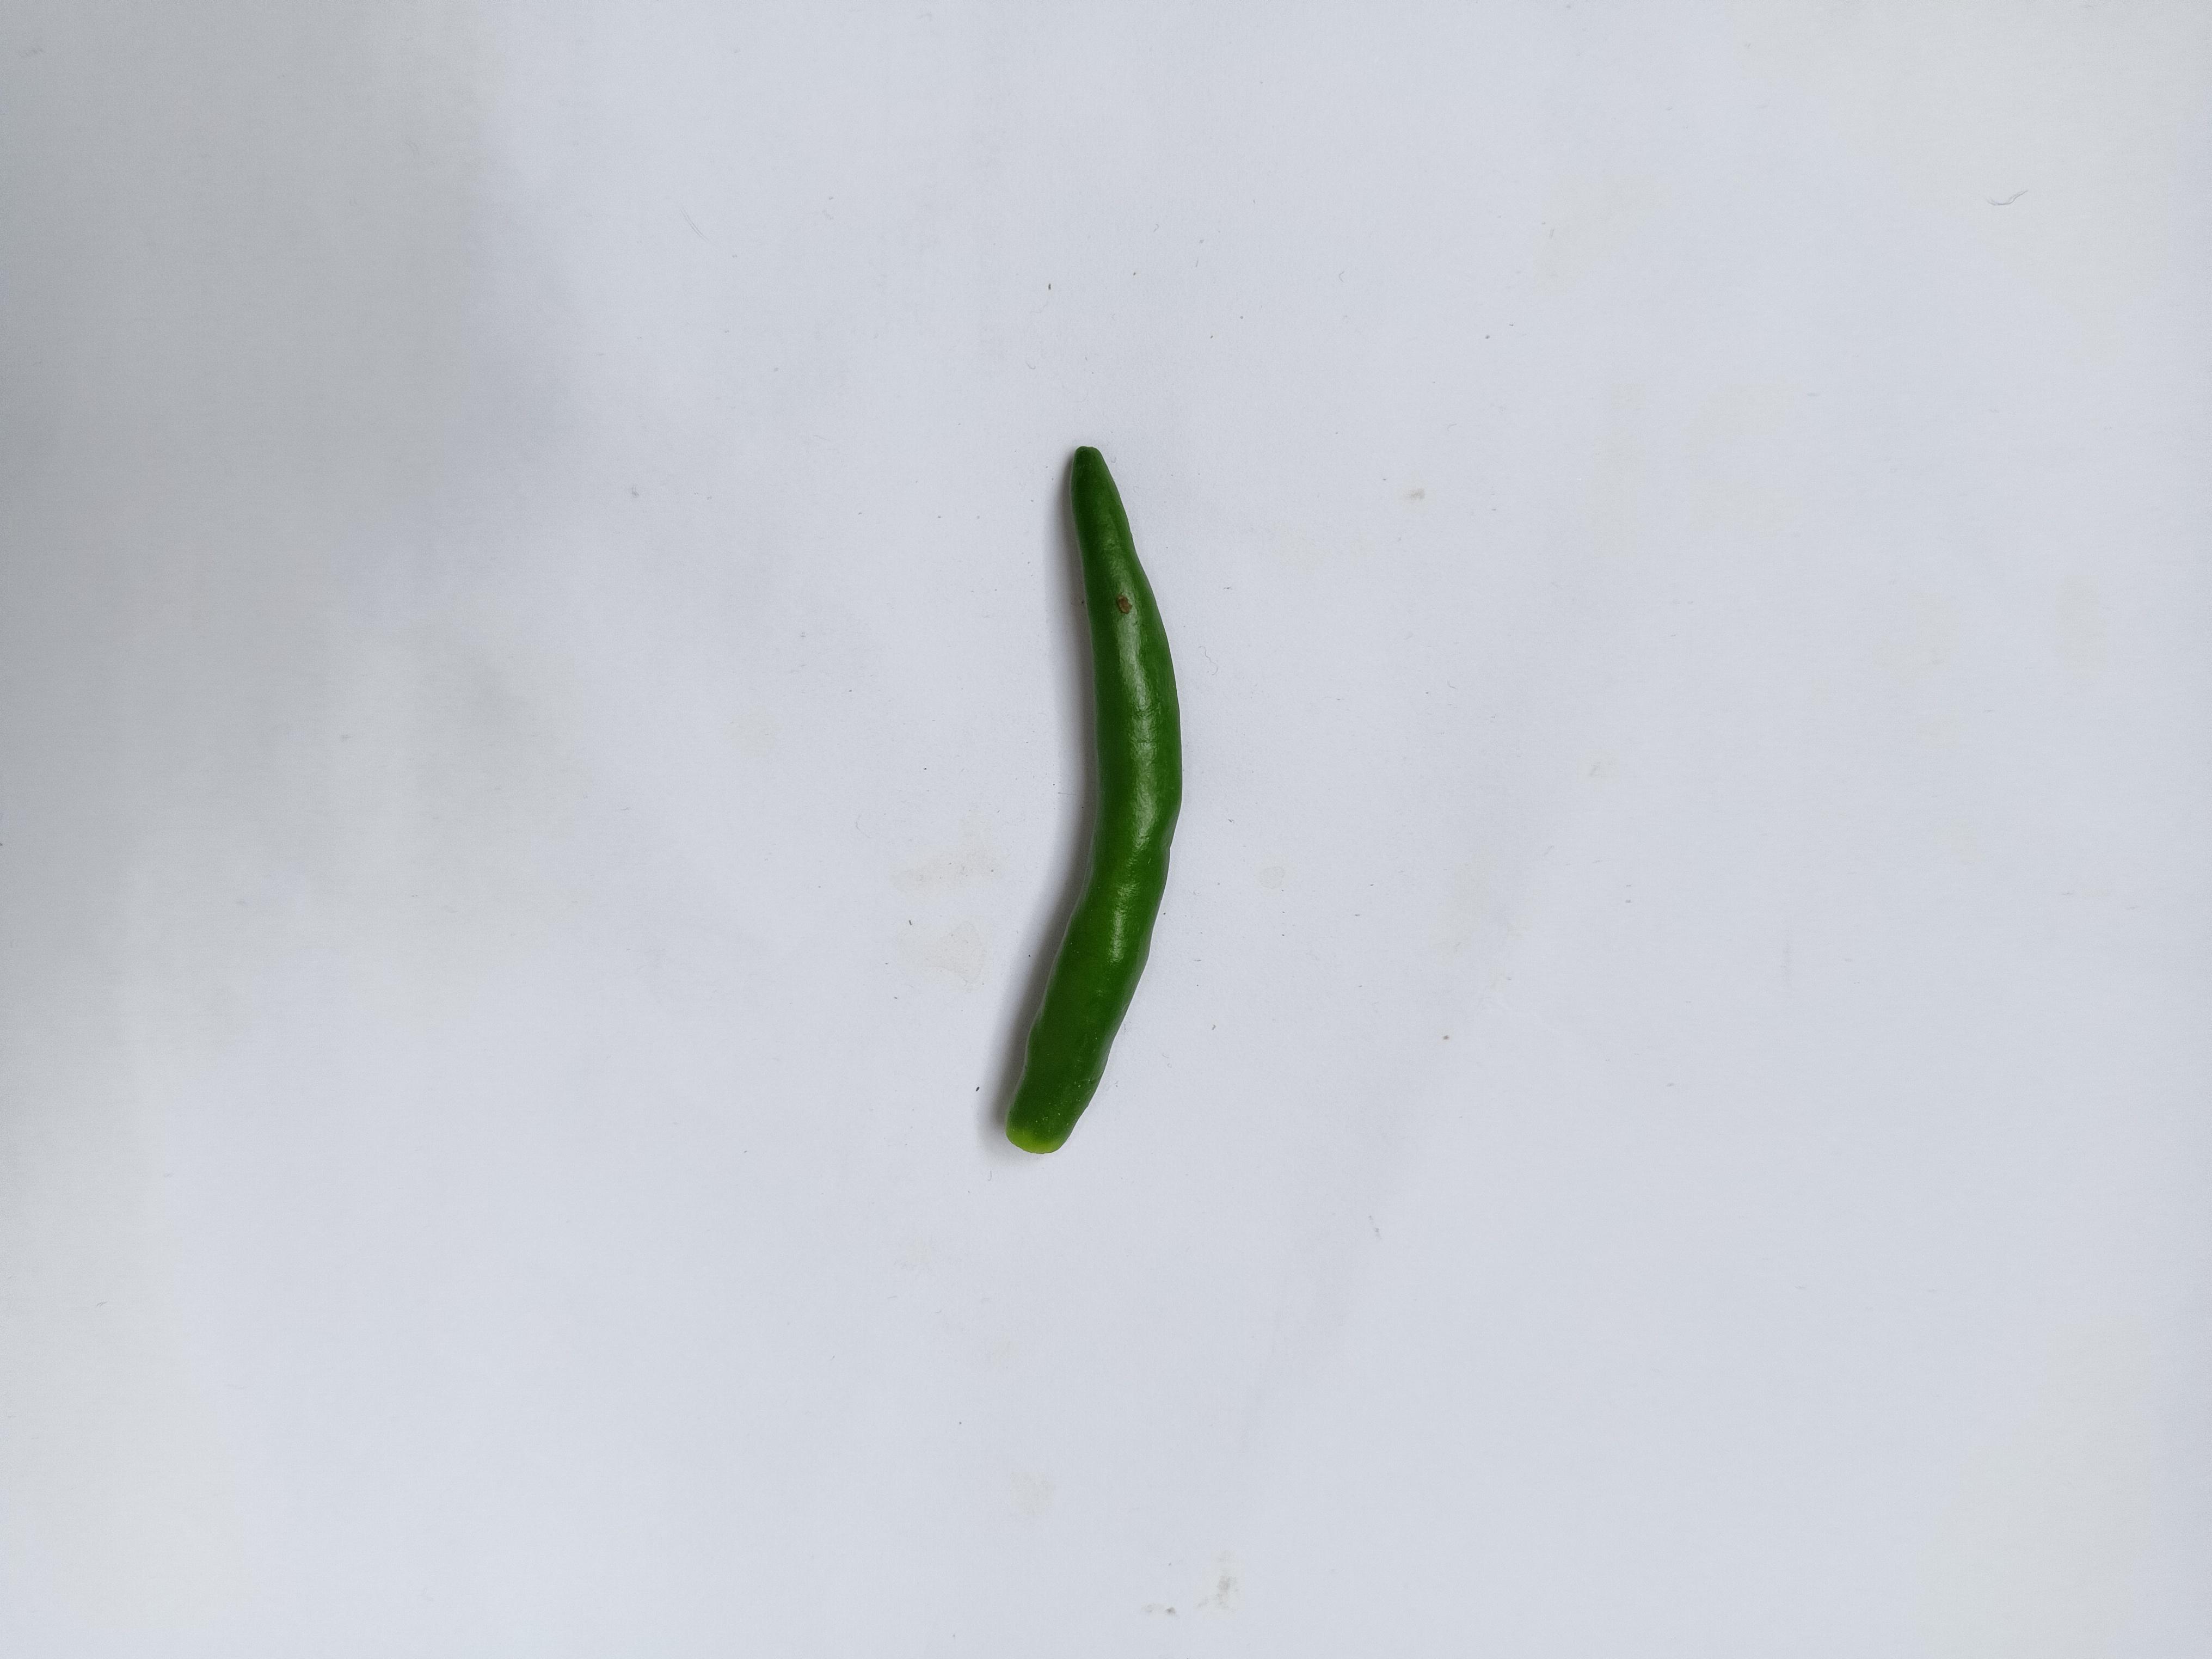
Label: Green Chili